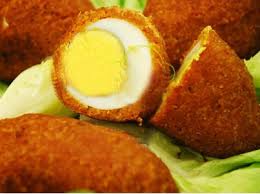
Yemek: icli_kofte